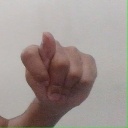
अक्षर: ट